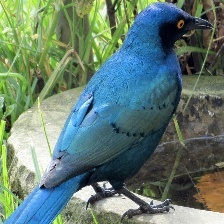
Species: CAPE GLOSSY STARLING
Scientific name: LAMPROTORNIS NITENS